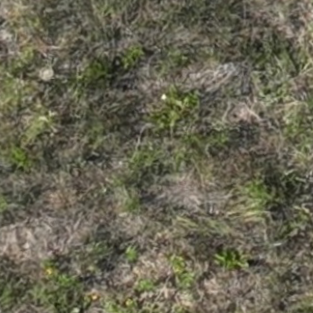
Month: july
Dye color: blue
Dye concentration: low